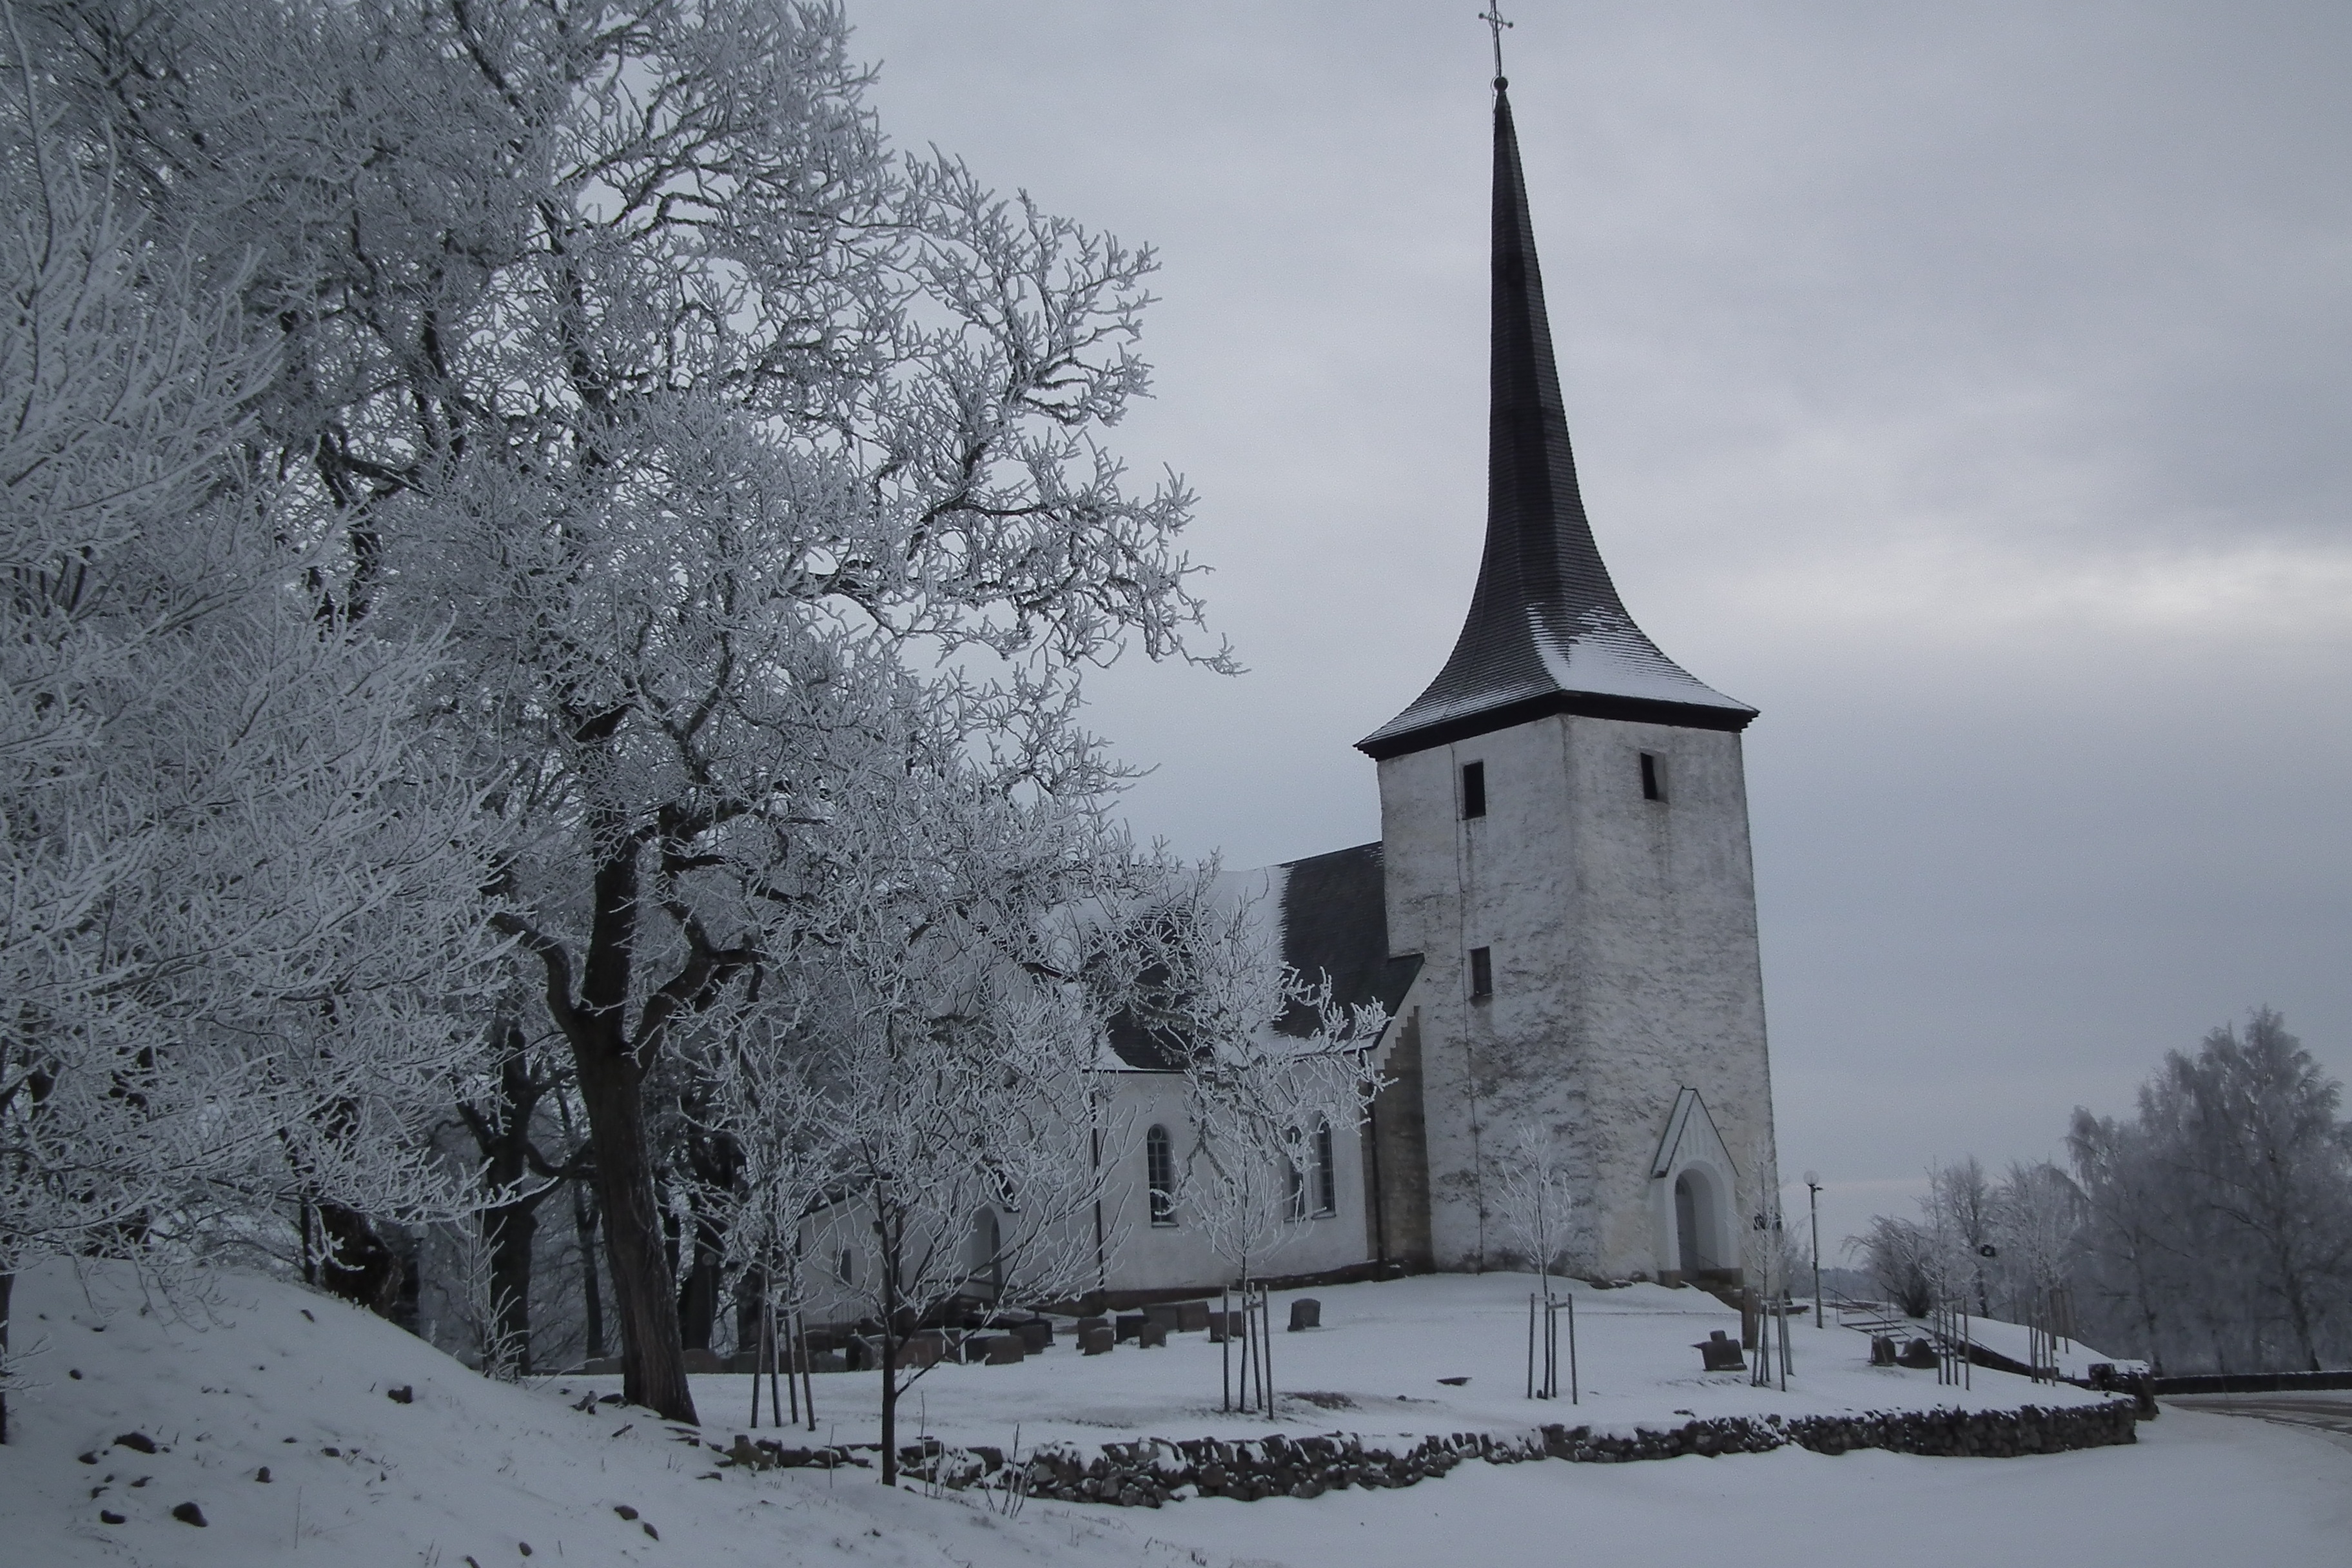
snow, winter, building, weather, church, season, place of worship, steeple, freezing